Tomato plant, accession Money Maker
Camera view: bottom (45 deg); turntable rotation: 330 degrees
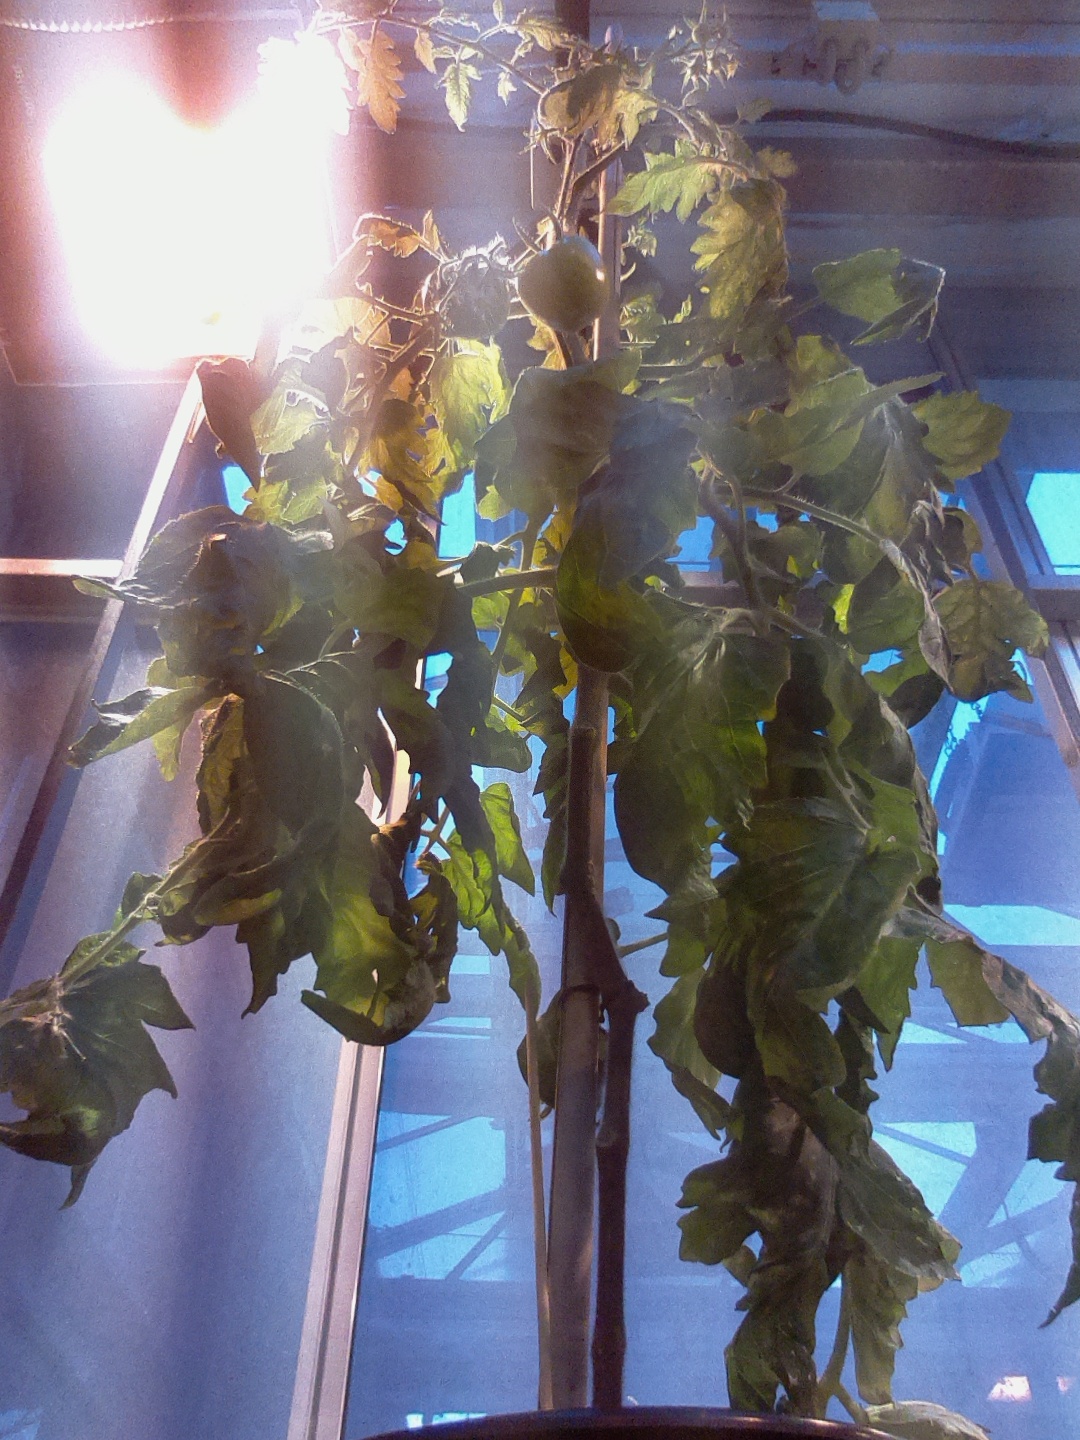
BBCH growth stage 77: 70%-80% of final fruit size